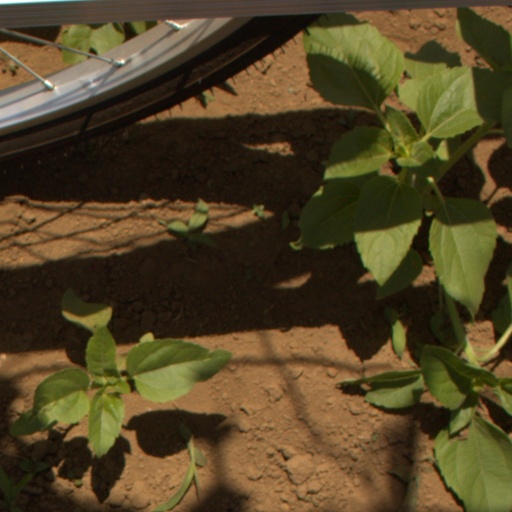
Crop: Jerusalem artichoke